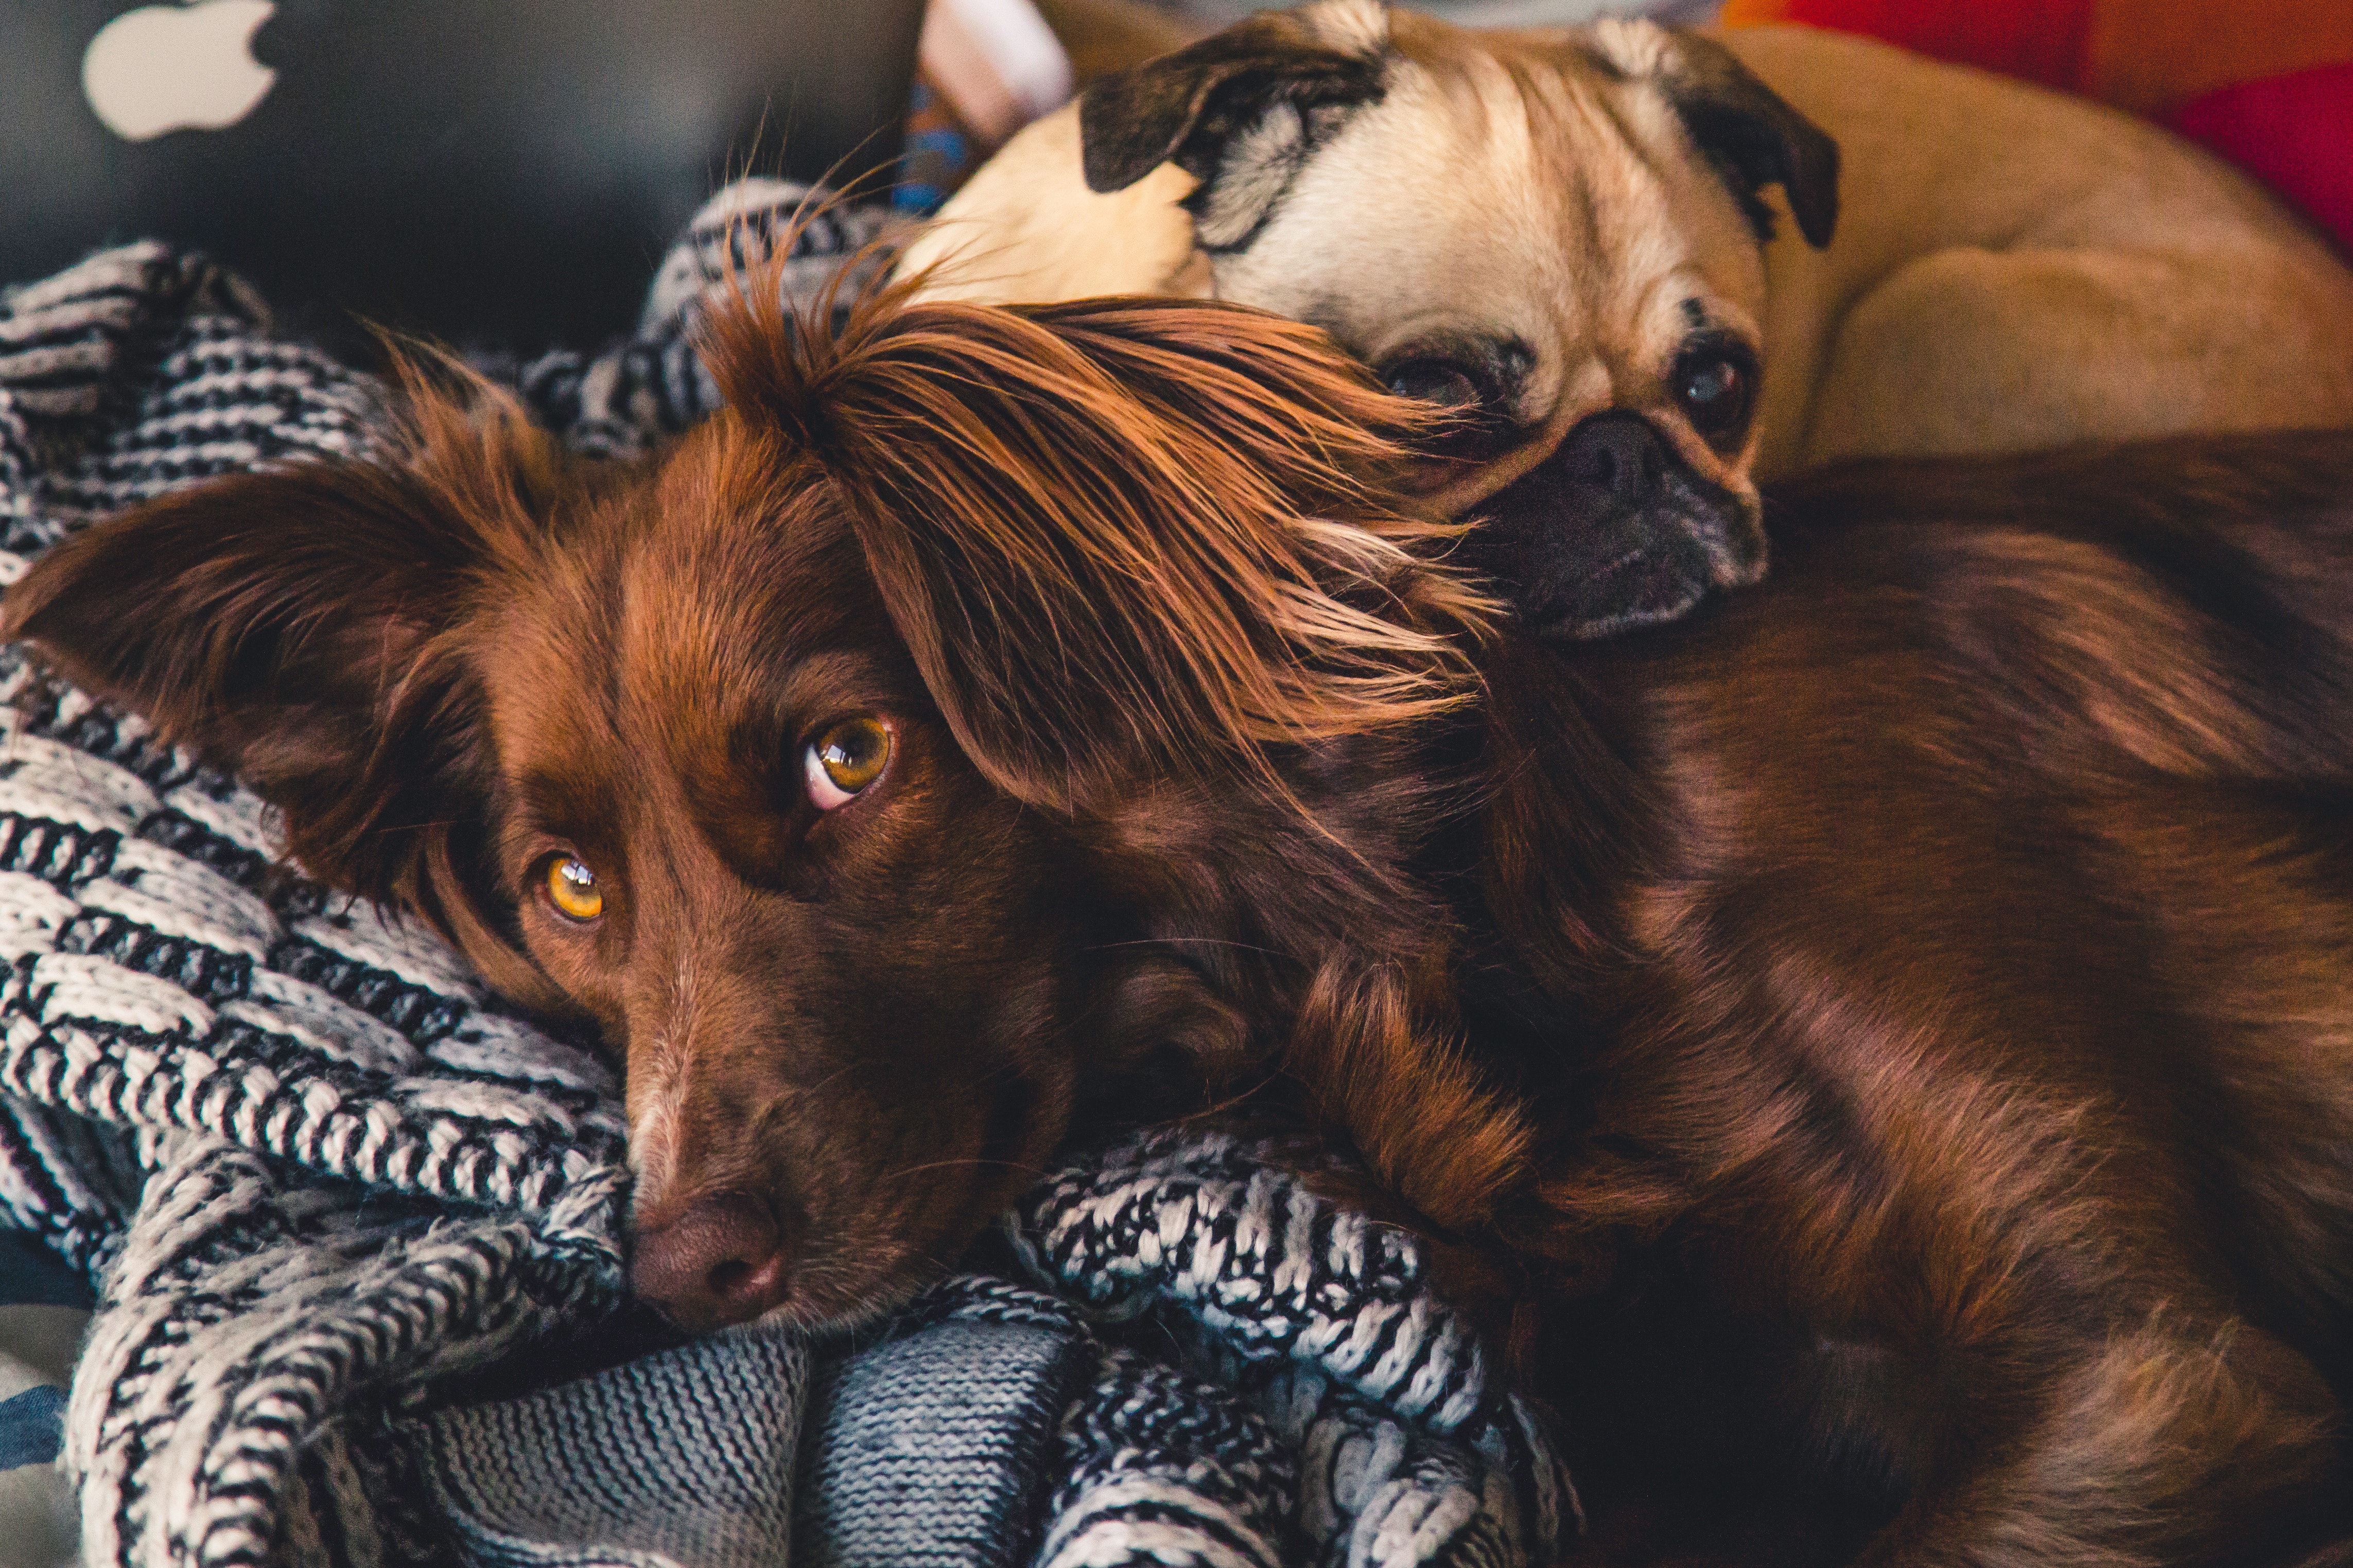
dog, canidae, dog breed, companion dog, carnivore, snout, puppy, fawn, illustration